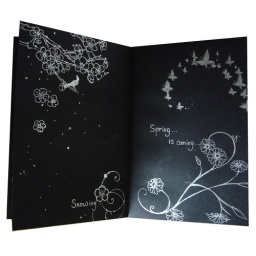
Draw in the black paper note book